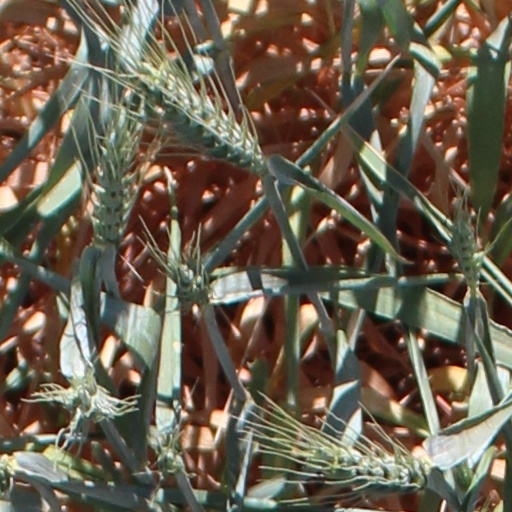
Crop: wheat